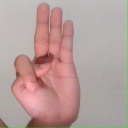
अक्षर: भ